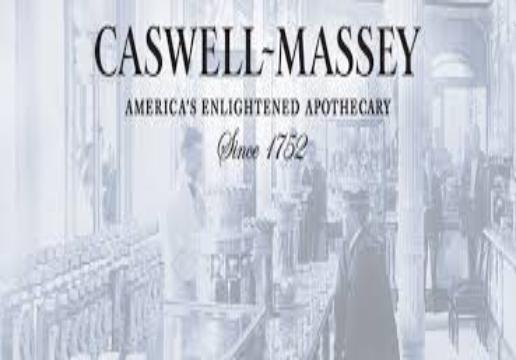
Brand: Caswell Massey
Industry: Necessities